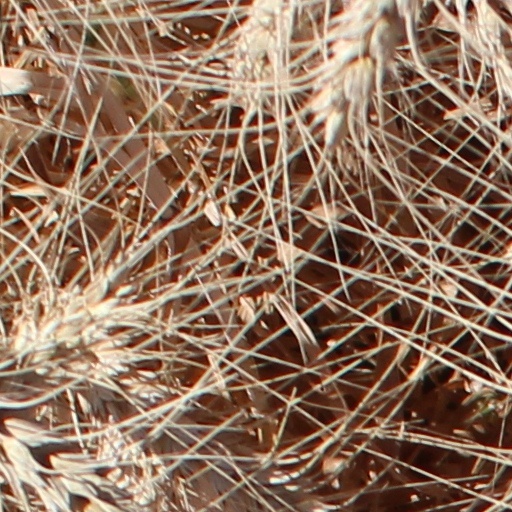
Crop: wheat